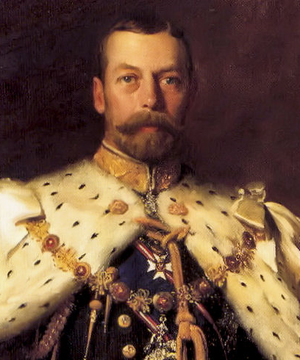
Georg 5. af Storbritannien
George 5. i kroningsdragt.
Georg 5., født George Frederick Ernest Albert, var konge af Storbritannien og Irland og kejser af Indien fra 1910 til sin død i 1936.